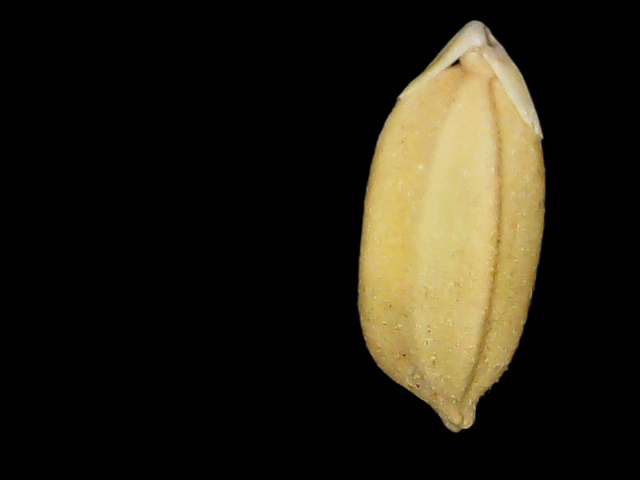
Rice variety: Binadhan08